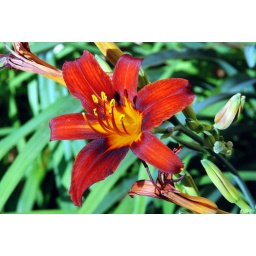
lily in red and yellow